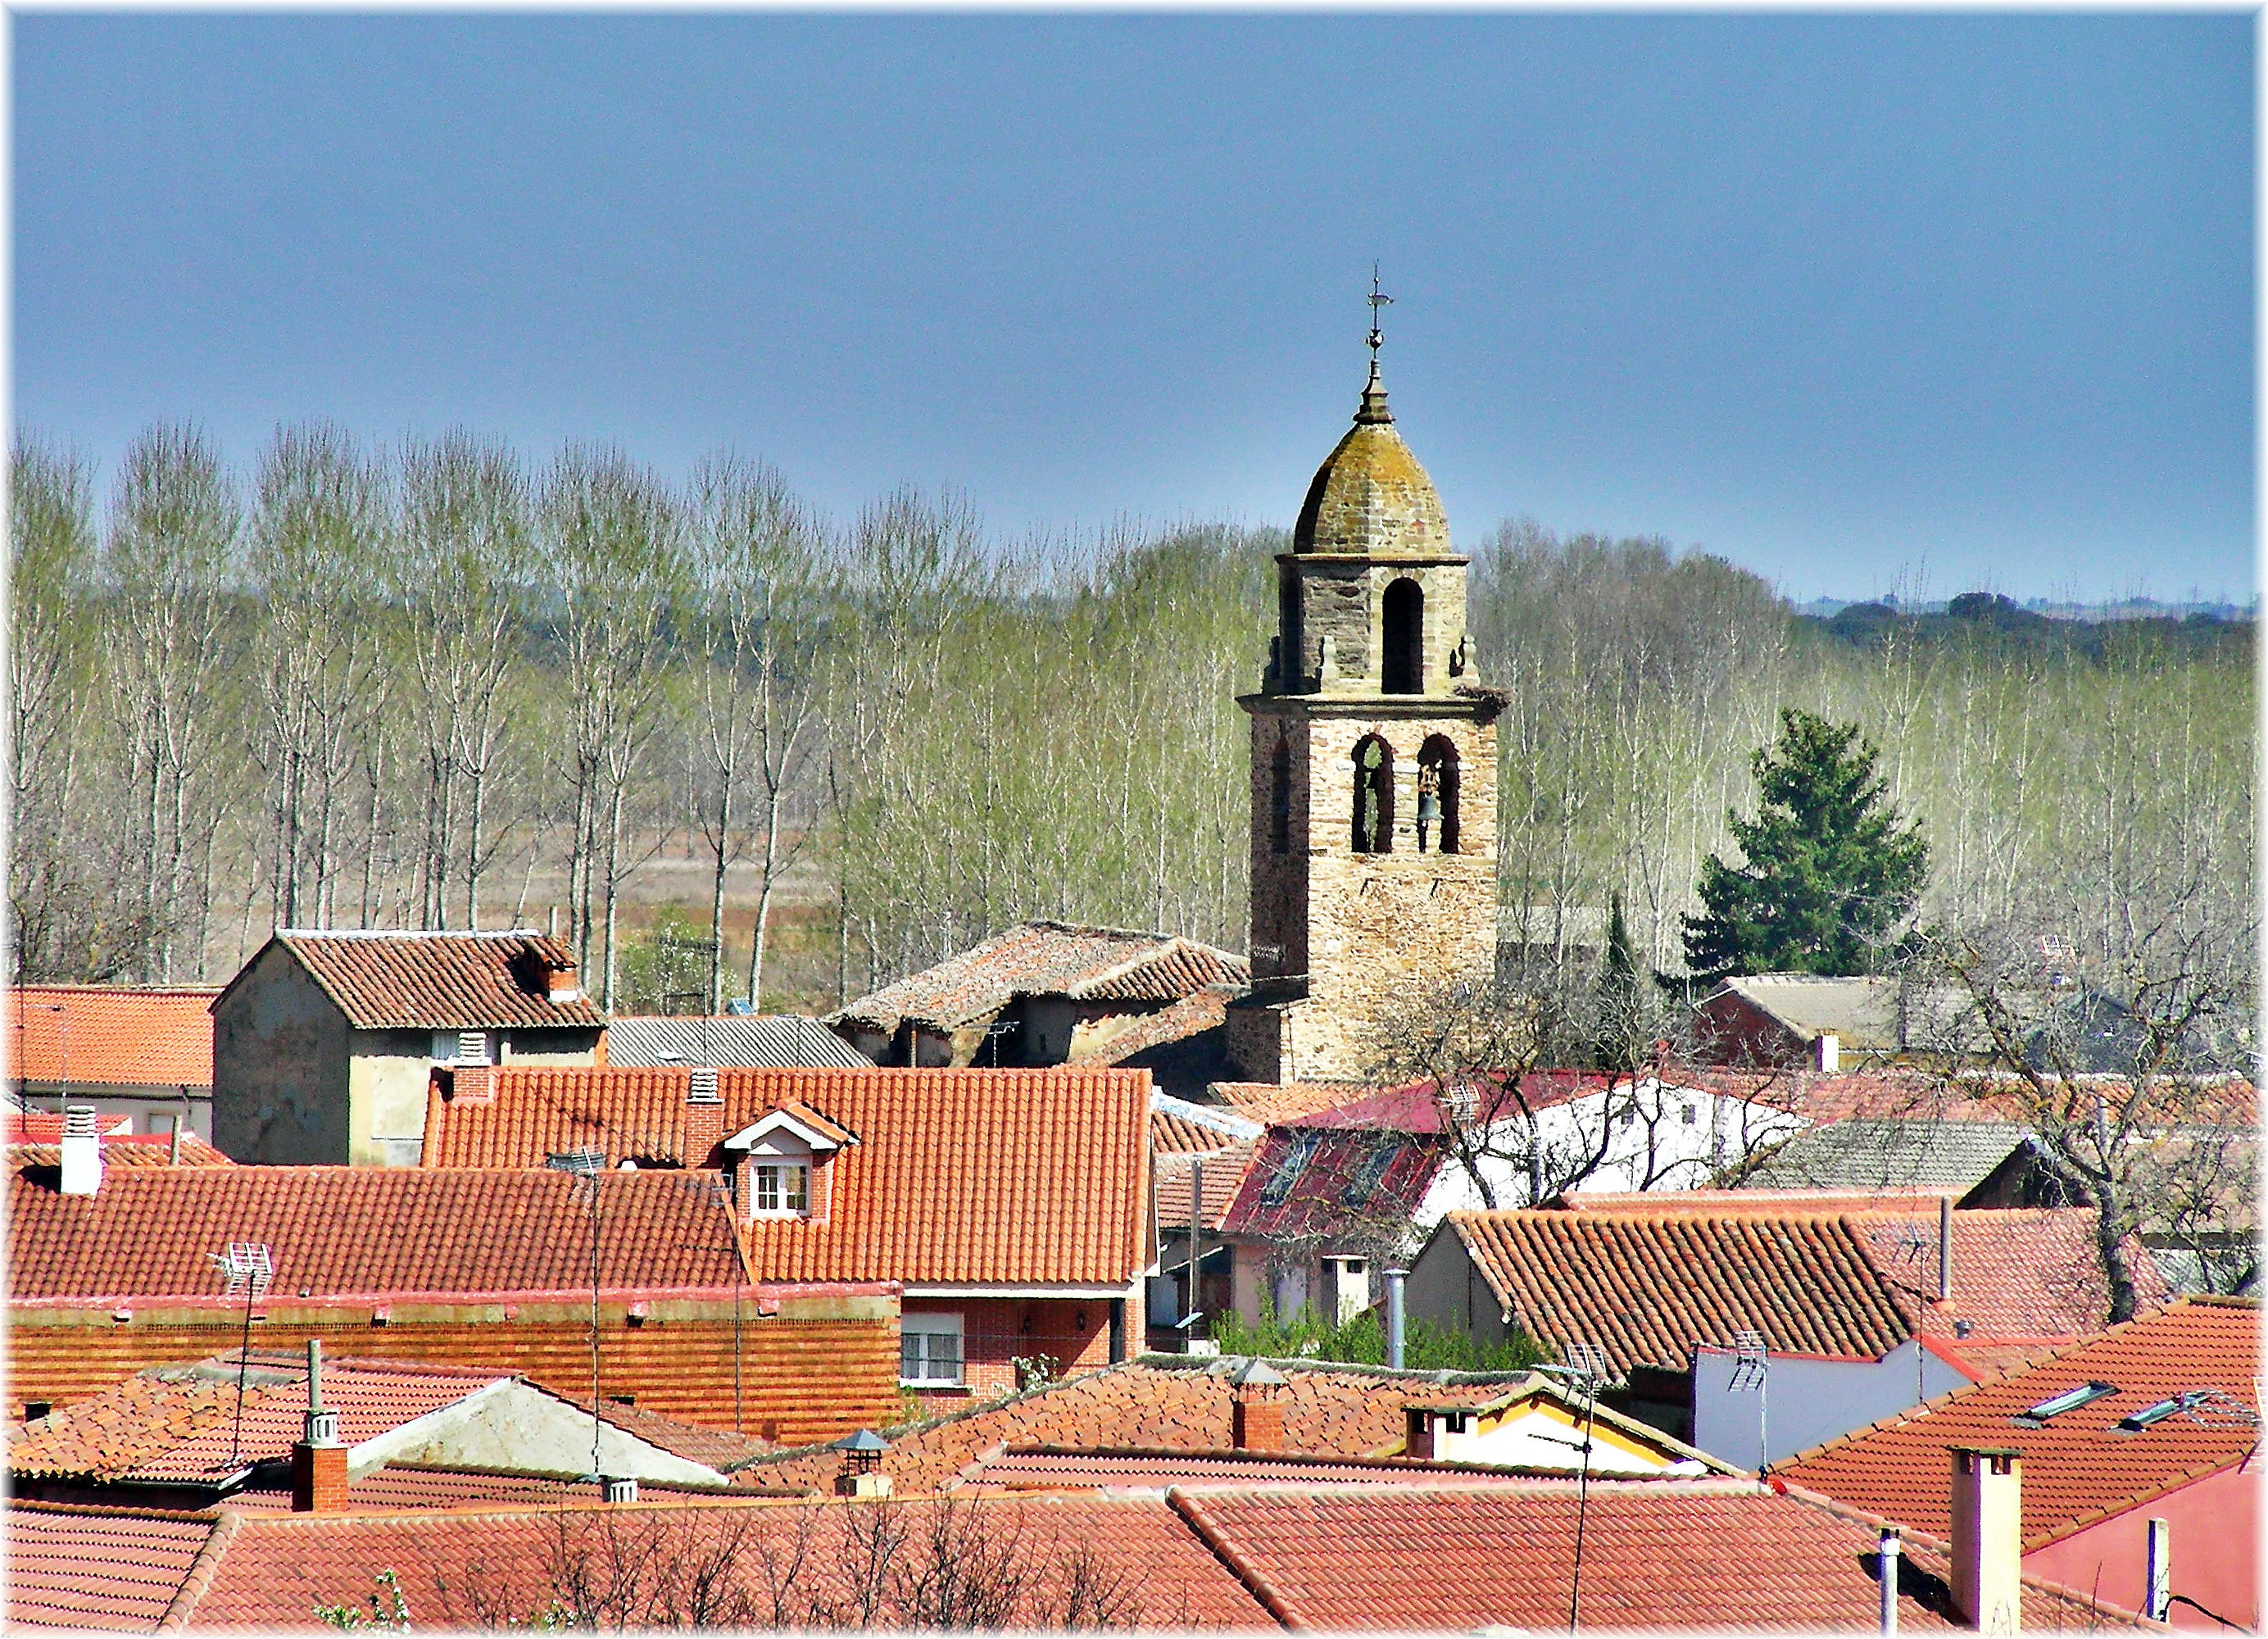
town, building, tower, landmark, facade, church, chapel, place of worship, spire, monastery, mygearandme